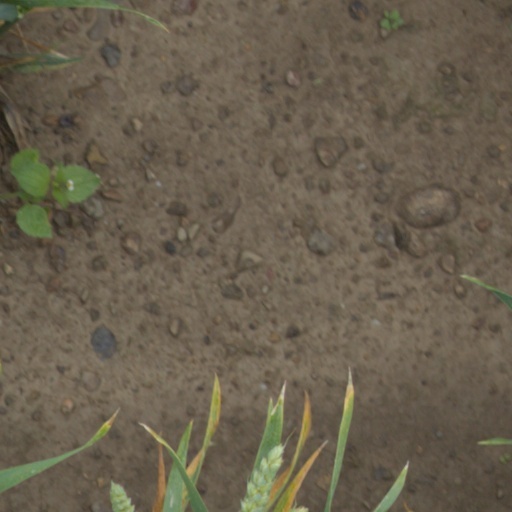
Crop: wheat